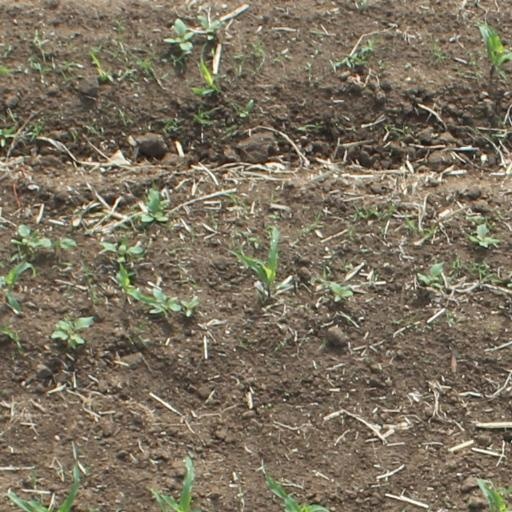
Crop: maize; corn